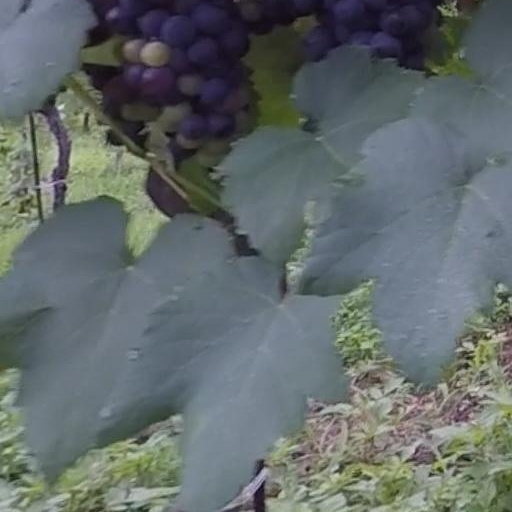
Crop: grape